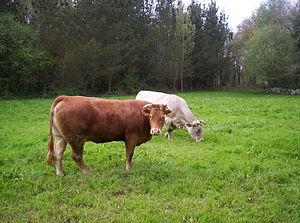
La rubia galega, en français rousse ou blonde de Galice, est une race bovine galicienne.